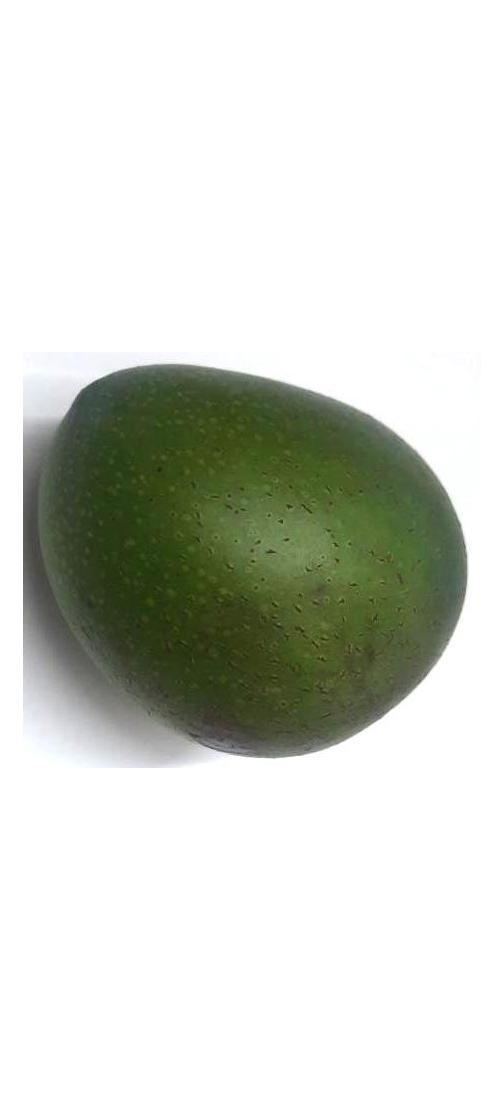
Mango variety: Ashshina Zhinuk